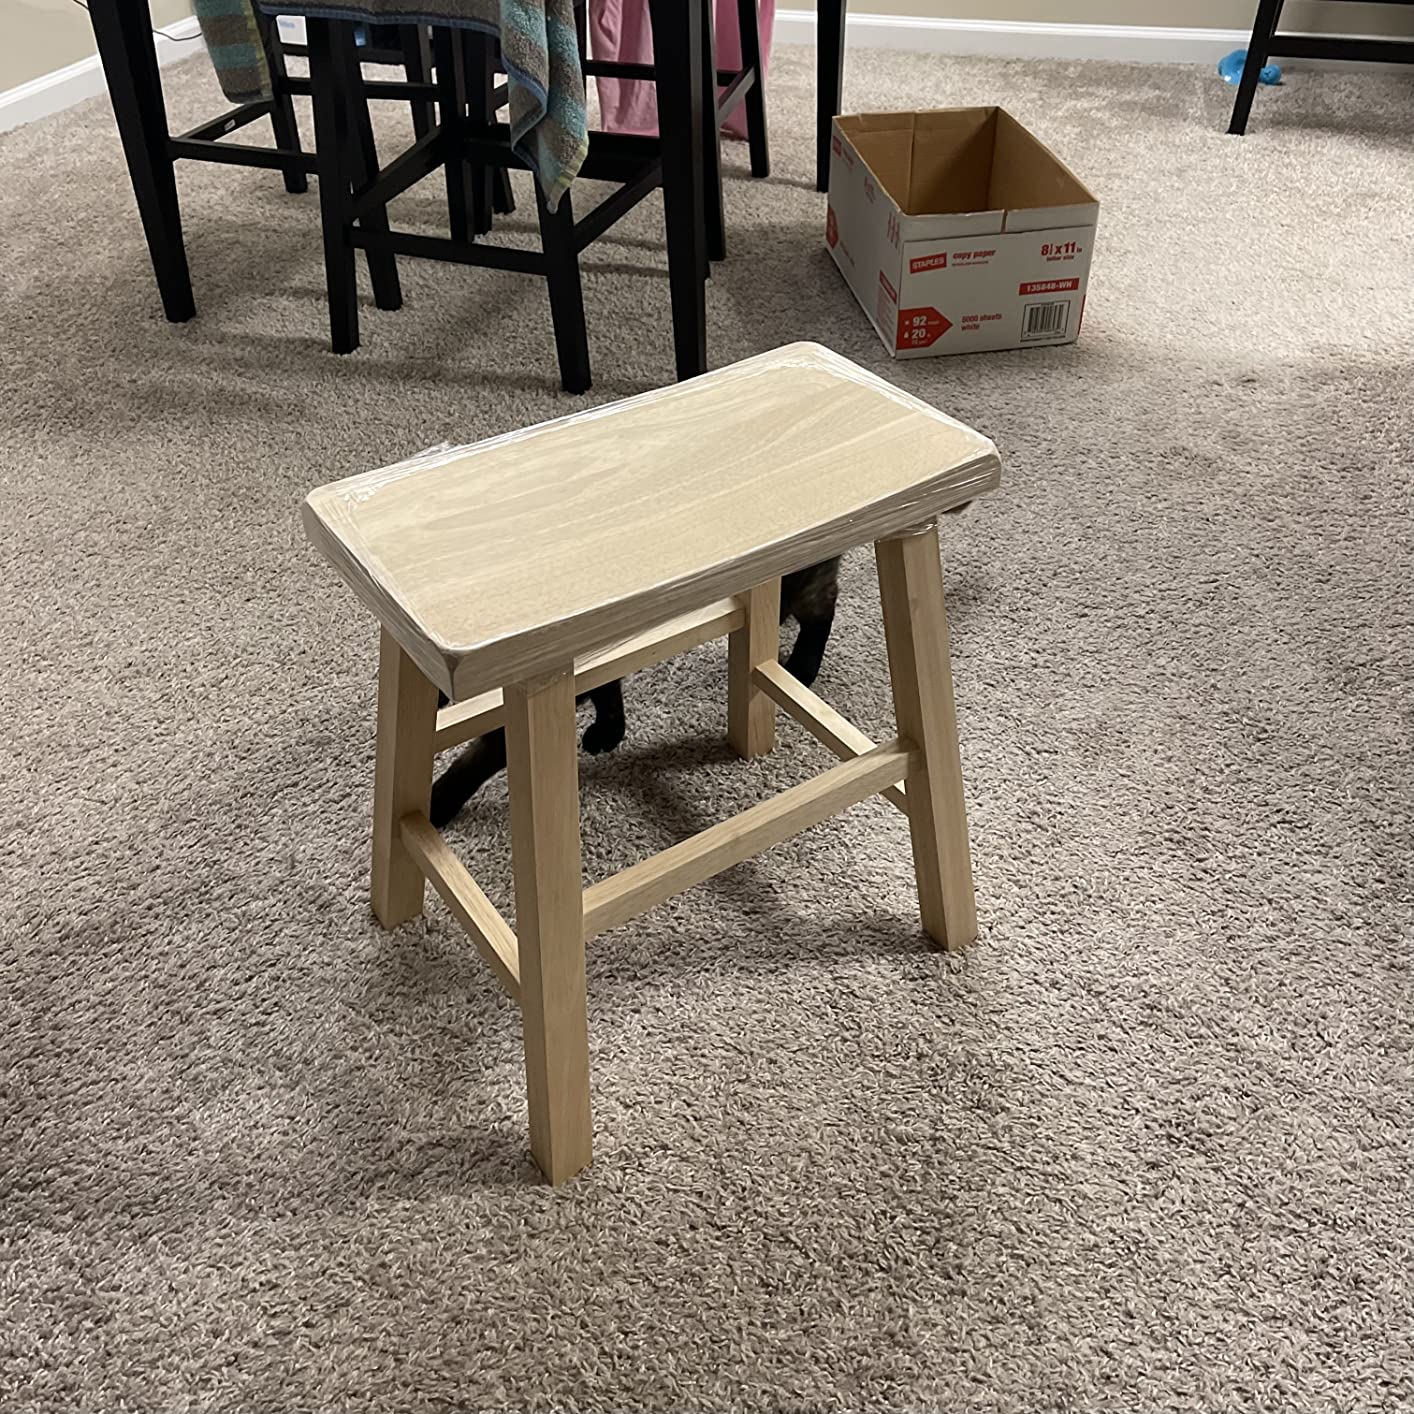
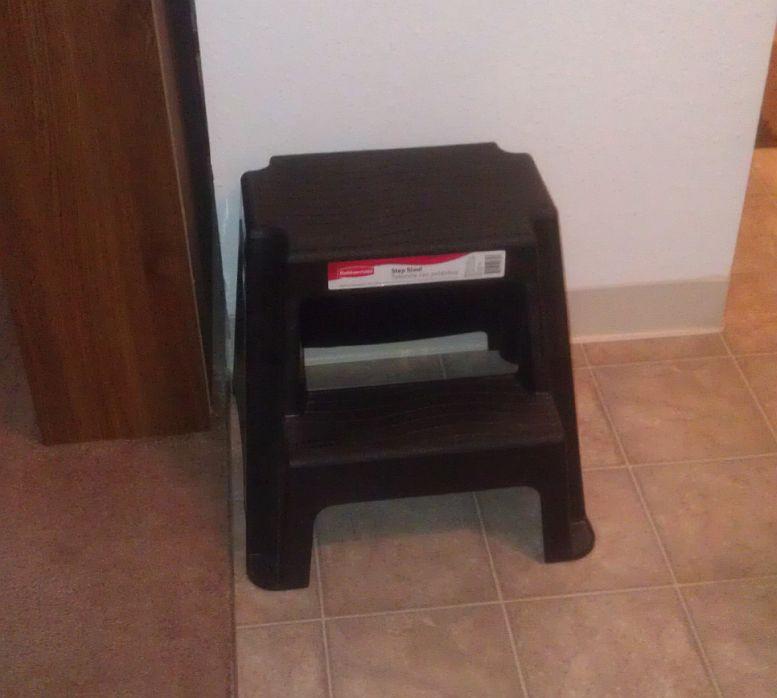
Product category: stool
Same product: no